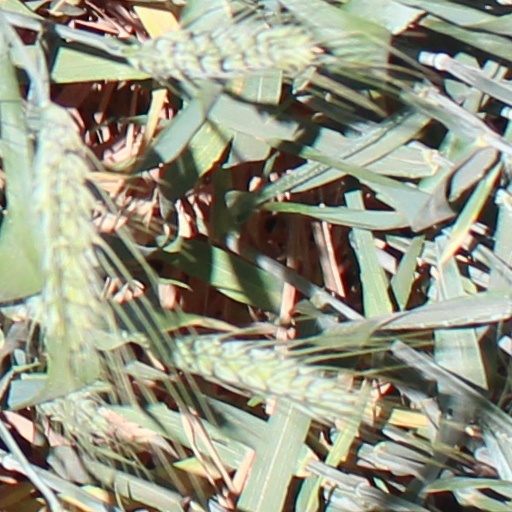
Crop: wheat